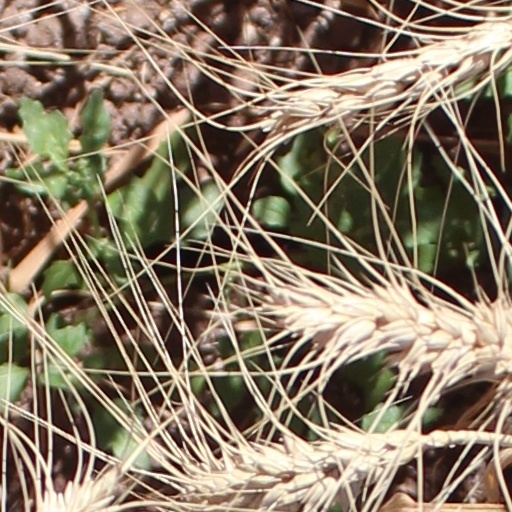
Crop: wheat